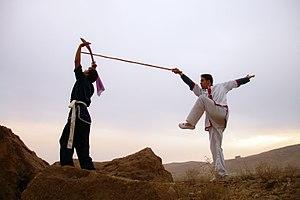
Kung-fu (prononciation en français de France